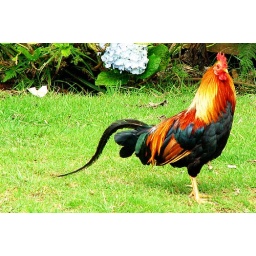
chicken in Kauai = pigeon on the mainland, at least the roosters are colorful